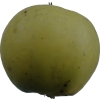
Label: Apple 13